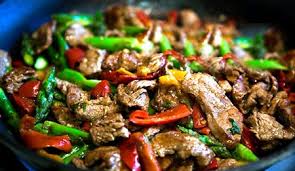
Yemek: et_sote